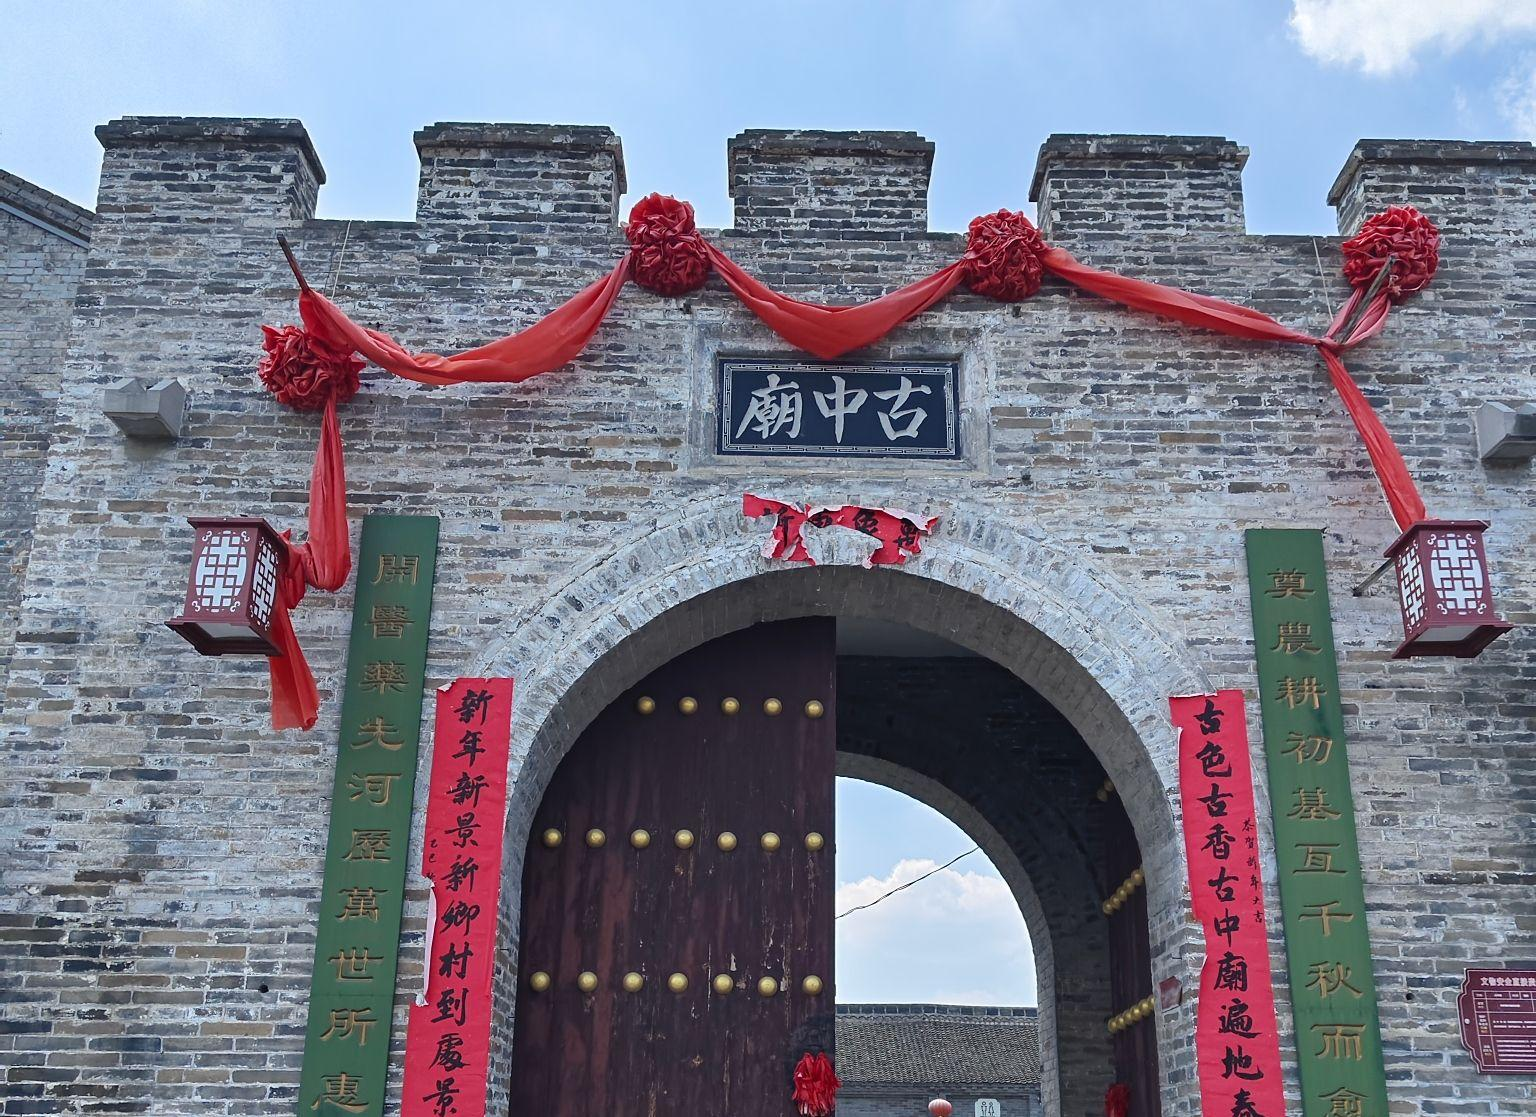
地标名称：炎帝中庙
所在城市：晋城市·高平市